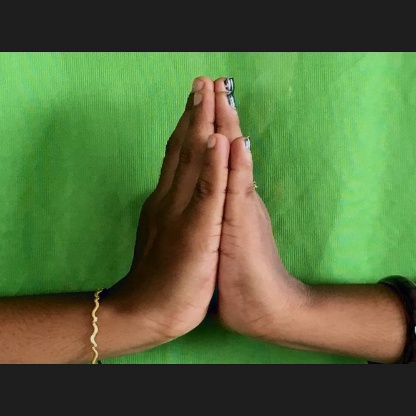
Mudra: Anjali